Couperin (crater)

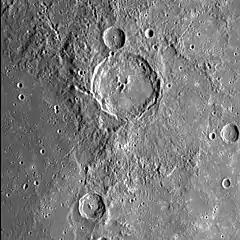
MESSENGER WAC image

Couperin is a crater on Mercury. It has a diameter of 80 kilometers. Its name was adopted by the International Astronomical Union (IAU) in 1979. Couperin is named for the French composer François Couperin, who lived from 1688 to 1733.